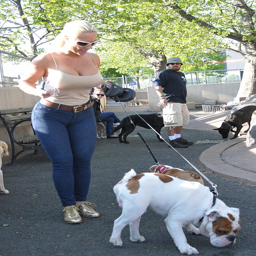
dog days : person regularly visits the dog park